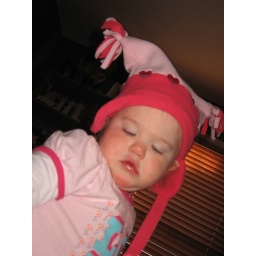
winter hat on in the house